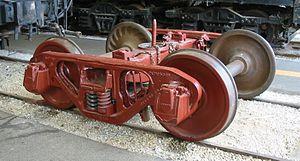
Cette page concerne des événements d'actualité qui se sont produits durant l'année 1830 du calendrier grégorien aux États-Unis.
La liste des bogies de la SNCF décline le type de bogies du matériel roulant de la Société nationale des chemins de fer français. Ceci n’exclut pas les bogies des voitures acquises à la suite de la guerre ou par l'origine de réseau de l'État, ni ceux également monté sur des voitures étrangères. La liste n'est pas exhaustive. Le bissel sous une locomotive à vapeur n'est pas retenu dans cette liste.
L'essieu est un ensemble mécanique constitué de deux roues et d'un axe transversal.